Third Italian War of Independence

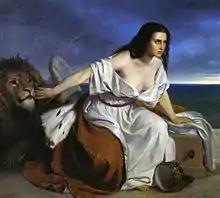
Allegory of Venice, represented by the lion, hoping to join Italy, represented by the woman

Victor Emmanuel II of Savoy had been proclaimed King of Italy on 17 March 1861 but did not control Venetia or the much-reduced Papal States. The situation of the , a later Italian term for part of the country under foreign domination that literally means "unredeemed", was an unceasing source of tension in the domestic politics of the new kingdom and a cornerstone of its foreign policy.